Dan Runzler

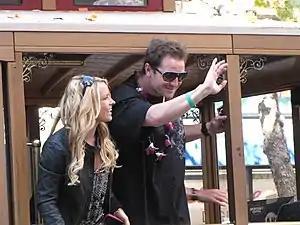
Runzler in the Giants' 2010 World Series victory parade

Ranked the fifth-best prospect in the Giants organization by "Baseball America" in 2010, Runzler made the Opening Day roster for the first time in his career. He got his first major league win on May 4, pitching a scoreless 11th inning and striking out three in a 12-inning, 9–6 victory over the Florida Marlins. He had a 5.00 ERA through May 26, but in his next 16 games through July 8, Runzler allowed just one earned run. In the July 8 contest, against the Brewers, Runzler entered the game with one out in the sixth, the bases loaded, and San Francisco clinging to a 6–3 lead. He got through the inning without allowing any runs to score, then received a chance to have his first MLB at bat in the bottom of the inning, as manager Bruce Bochy wanted him to pitch in the seventh inning as well. Facing David Riske, Runzler fouled a ball off his knee. Unable to finish the at bat, he was placed on the disabled list with a fractured left patella. He returned in September and made five more appearances, allowing no runs. In 41 games, he had a 3–0 record, a 3.03 ERA, 37 strikeouts, 20 walks, and 29 hits allowed in innings. He was left off the playoff roster as the Giants won the 2010 World Series, their first series triumph since 1954.